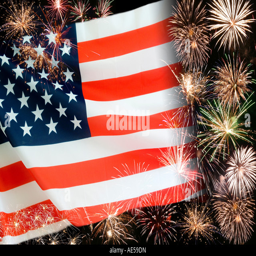
composite image with many bursts of fireworks overlaid on a flag